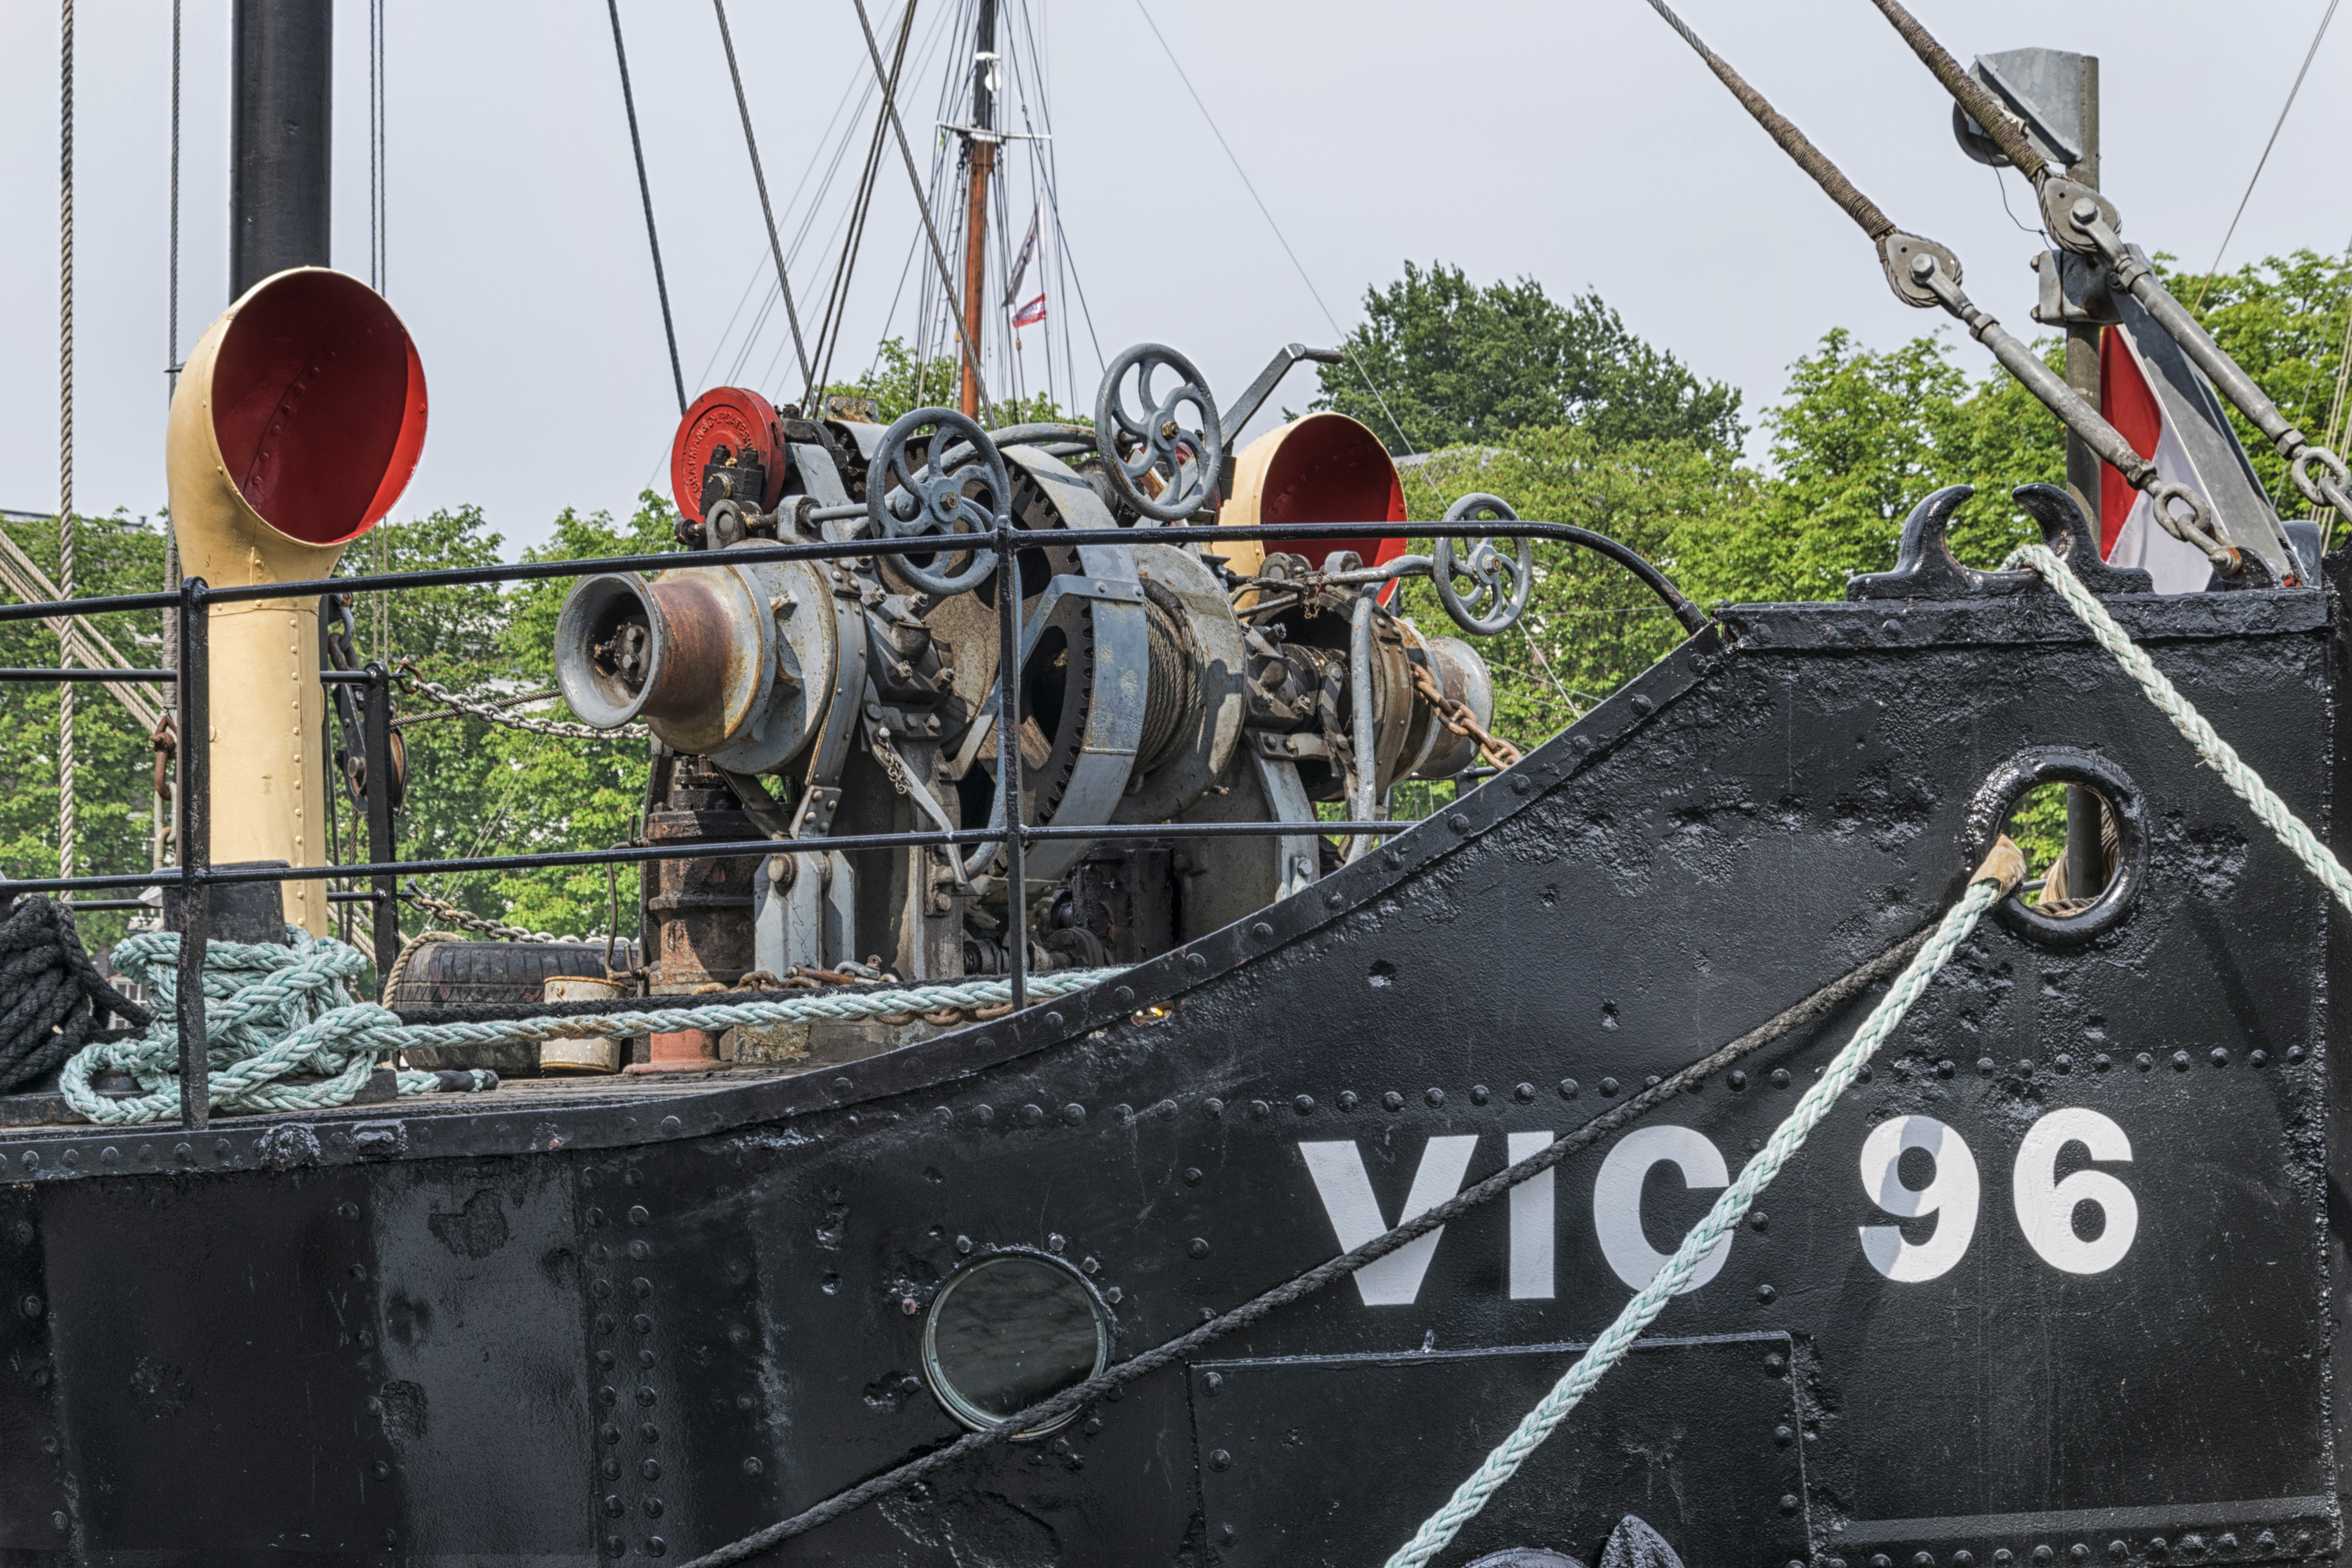
outdoor, boat, vehicle, mast, nikon, nederland, netherlands, outdoorphotography, event, e, watercraft, paulvandevelde, pdvandevelde, padagudaloma, dordrecht, nederlandinfotos, zondag, dordtinstoom, eventphotography, evenementenfotografie, 2952016, 29052016